Murder of Dana Dodd

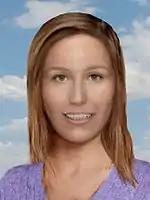
Additional reconstruction of Dodd by Carl Koppelman

In 2007, a suspect in the case emerged, Joseph Wayne Burnette, then 36, who was a convicted sex offender and was in prison for another crime at the time police announced their suspicions that he was the murderer. Burnette previously denied involvement in the murder; however, on August 27, 2018, he confessed to the killing of Lavender Doe, along with the 2018 murder of Felisha Pearson. Burnette claimed he convinced the victim to enter his vehicle when she was selling items from a magazine.